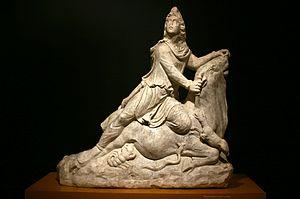
Une représentation de Mithra sacrifiant un taureau et datant du IIe siècle ap. J.-C..Português: Mitra sacrificando um touro
Le musée archéologique et ethnologique de Cordoue se trouve à Cordoue. Il se situe dans l'ancien Palacio de los Páez de Castillejo et dans un édifice annexe du nouveau bâtiment. Dans son intérieur est conservé une grande collection de pièces qui vont depuis la Préhistoire jusqu'au Moyen Âge.